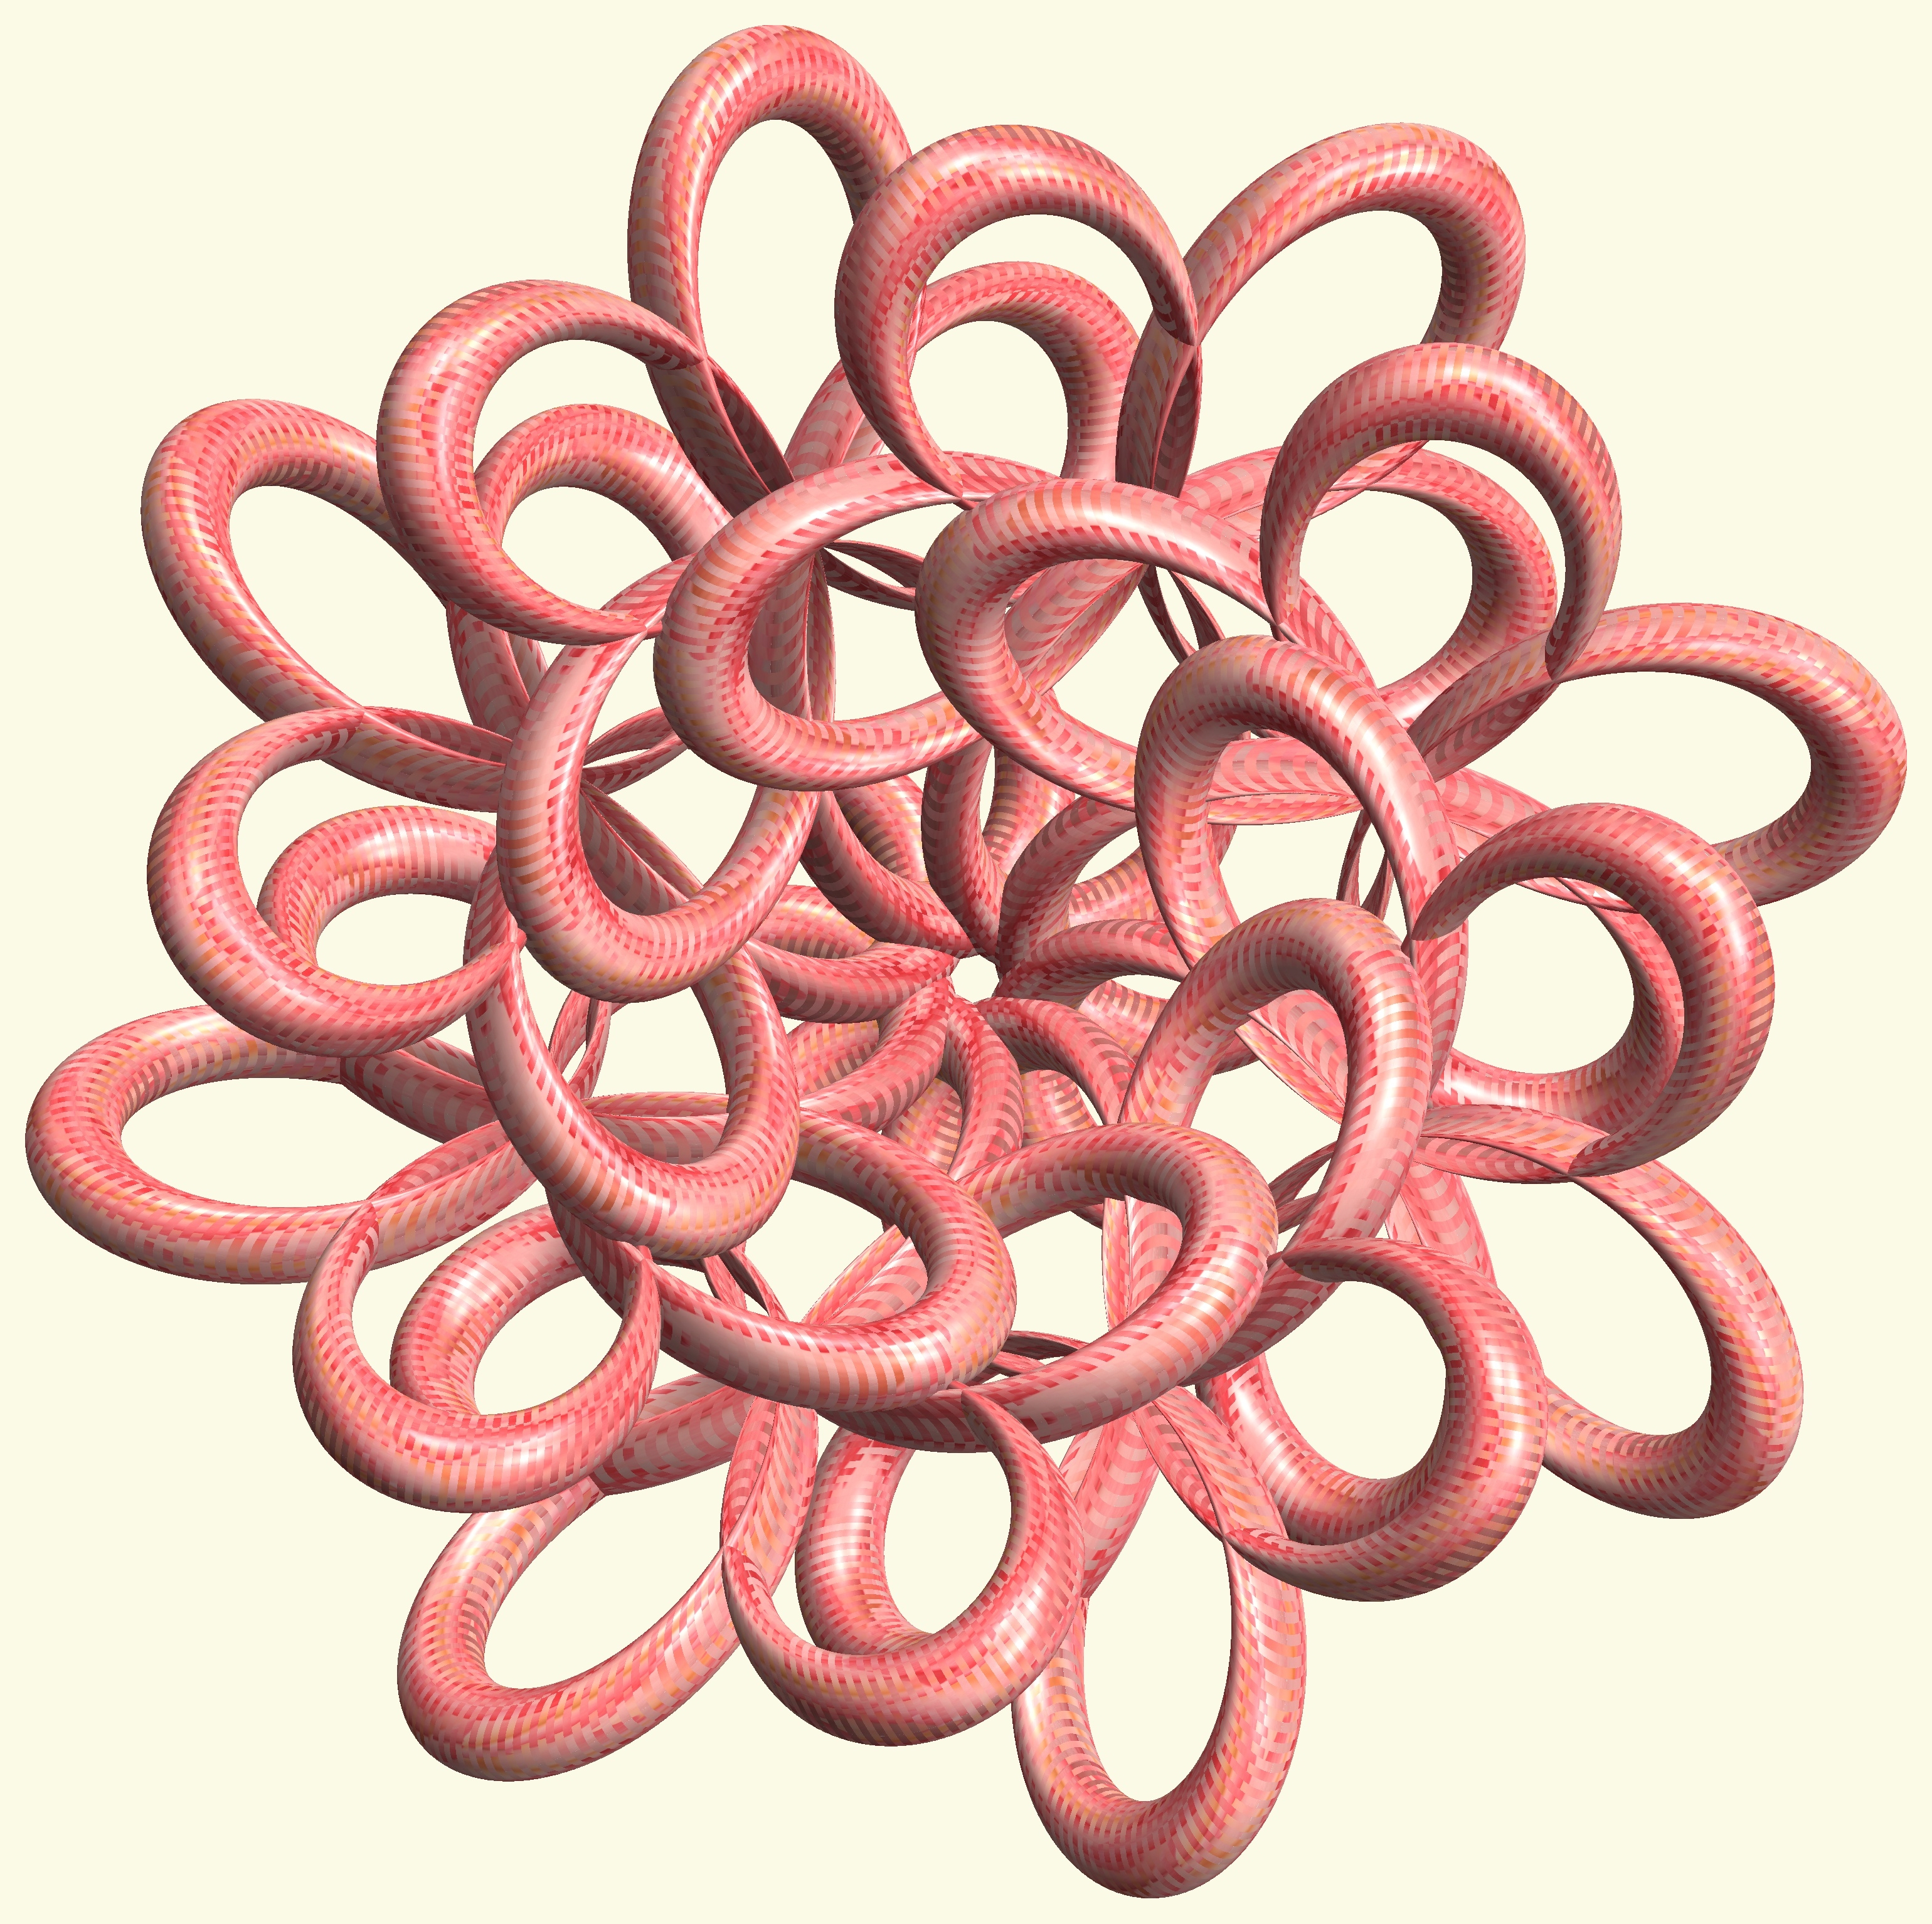
structure, texture, petal, pattern, circle, figure, design, symmetry, 3d, graphic, knot, mathematica, cg, parametricplot3d, code, program, algorithm, abstruct, mapping